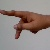
The image shows a hand gesture representing the letter 'P' in Indian Sign Language.